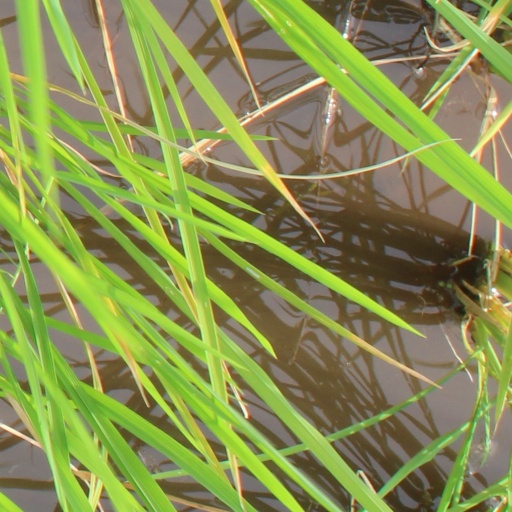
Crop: rice